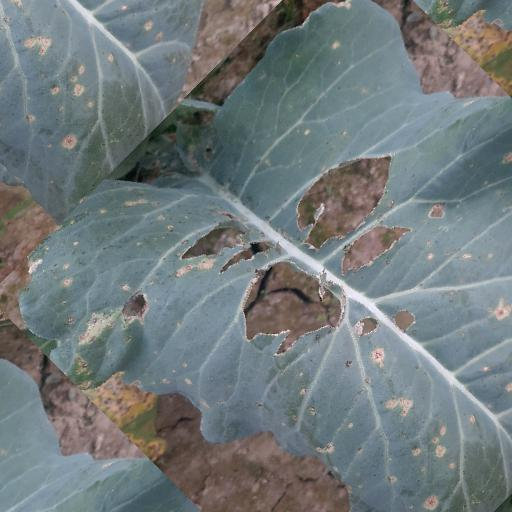
Label: Black Rot